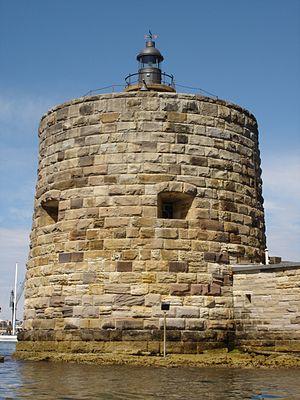
Fort Denison est une petite île à Port Jackson, le port de Sydney en Nouvelle-Galles du Sud, en Australie.
Les tours Martello sont des petites forteresses défensives construites par l'empire britannique à partir des guerres napoléoniennes. Elles sont hautes d'environ 12 mètres et peuvent abriter un officier et 25 hommes. Leur structure ronde et leurs murs solides et épais les rendaient très résistantes aux tirs de canon tandis que leur hauteur en faisait une plateforme idéale pour une pièce d'artillerie lourde, montée sur le toit plat et capable de tourner sur 360 degrés. Quelques-unes étaient entourées d'un fossé pour parfaire leur défense.
Il s'agit d'une liste des phares d'Australie. Elle contient les phares actifs ainsi que ceux déclassés mais d'importance historique.